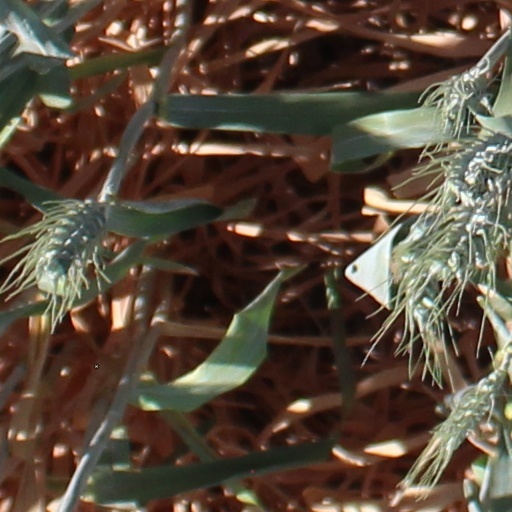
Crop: wheat